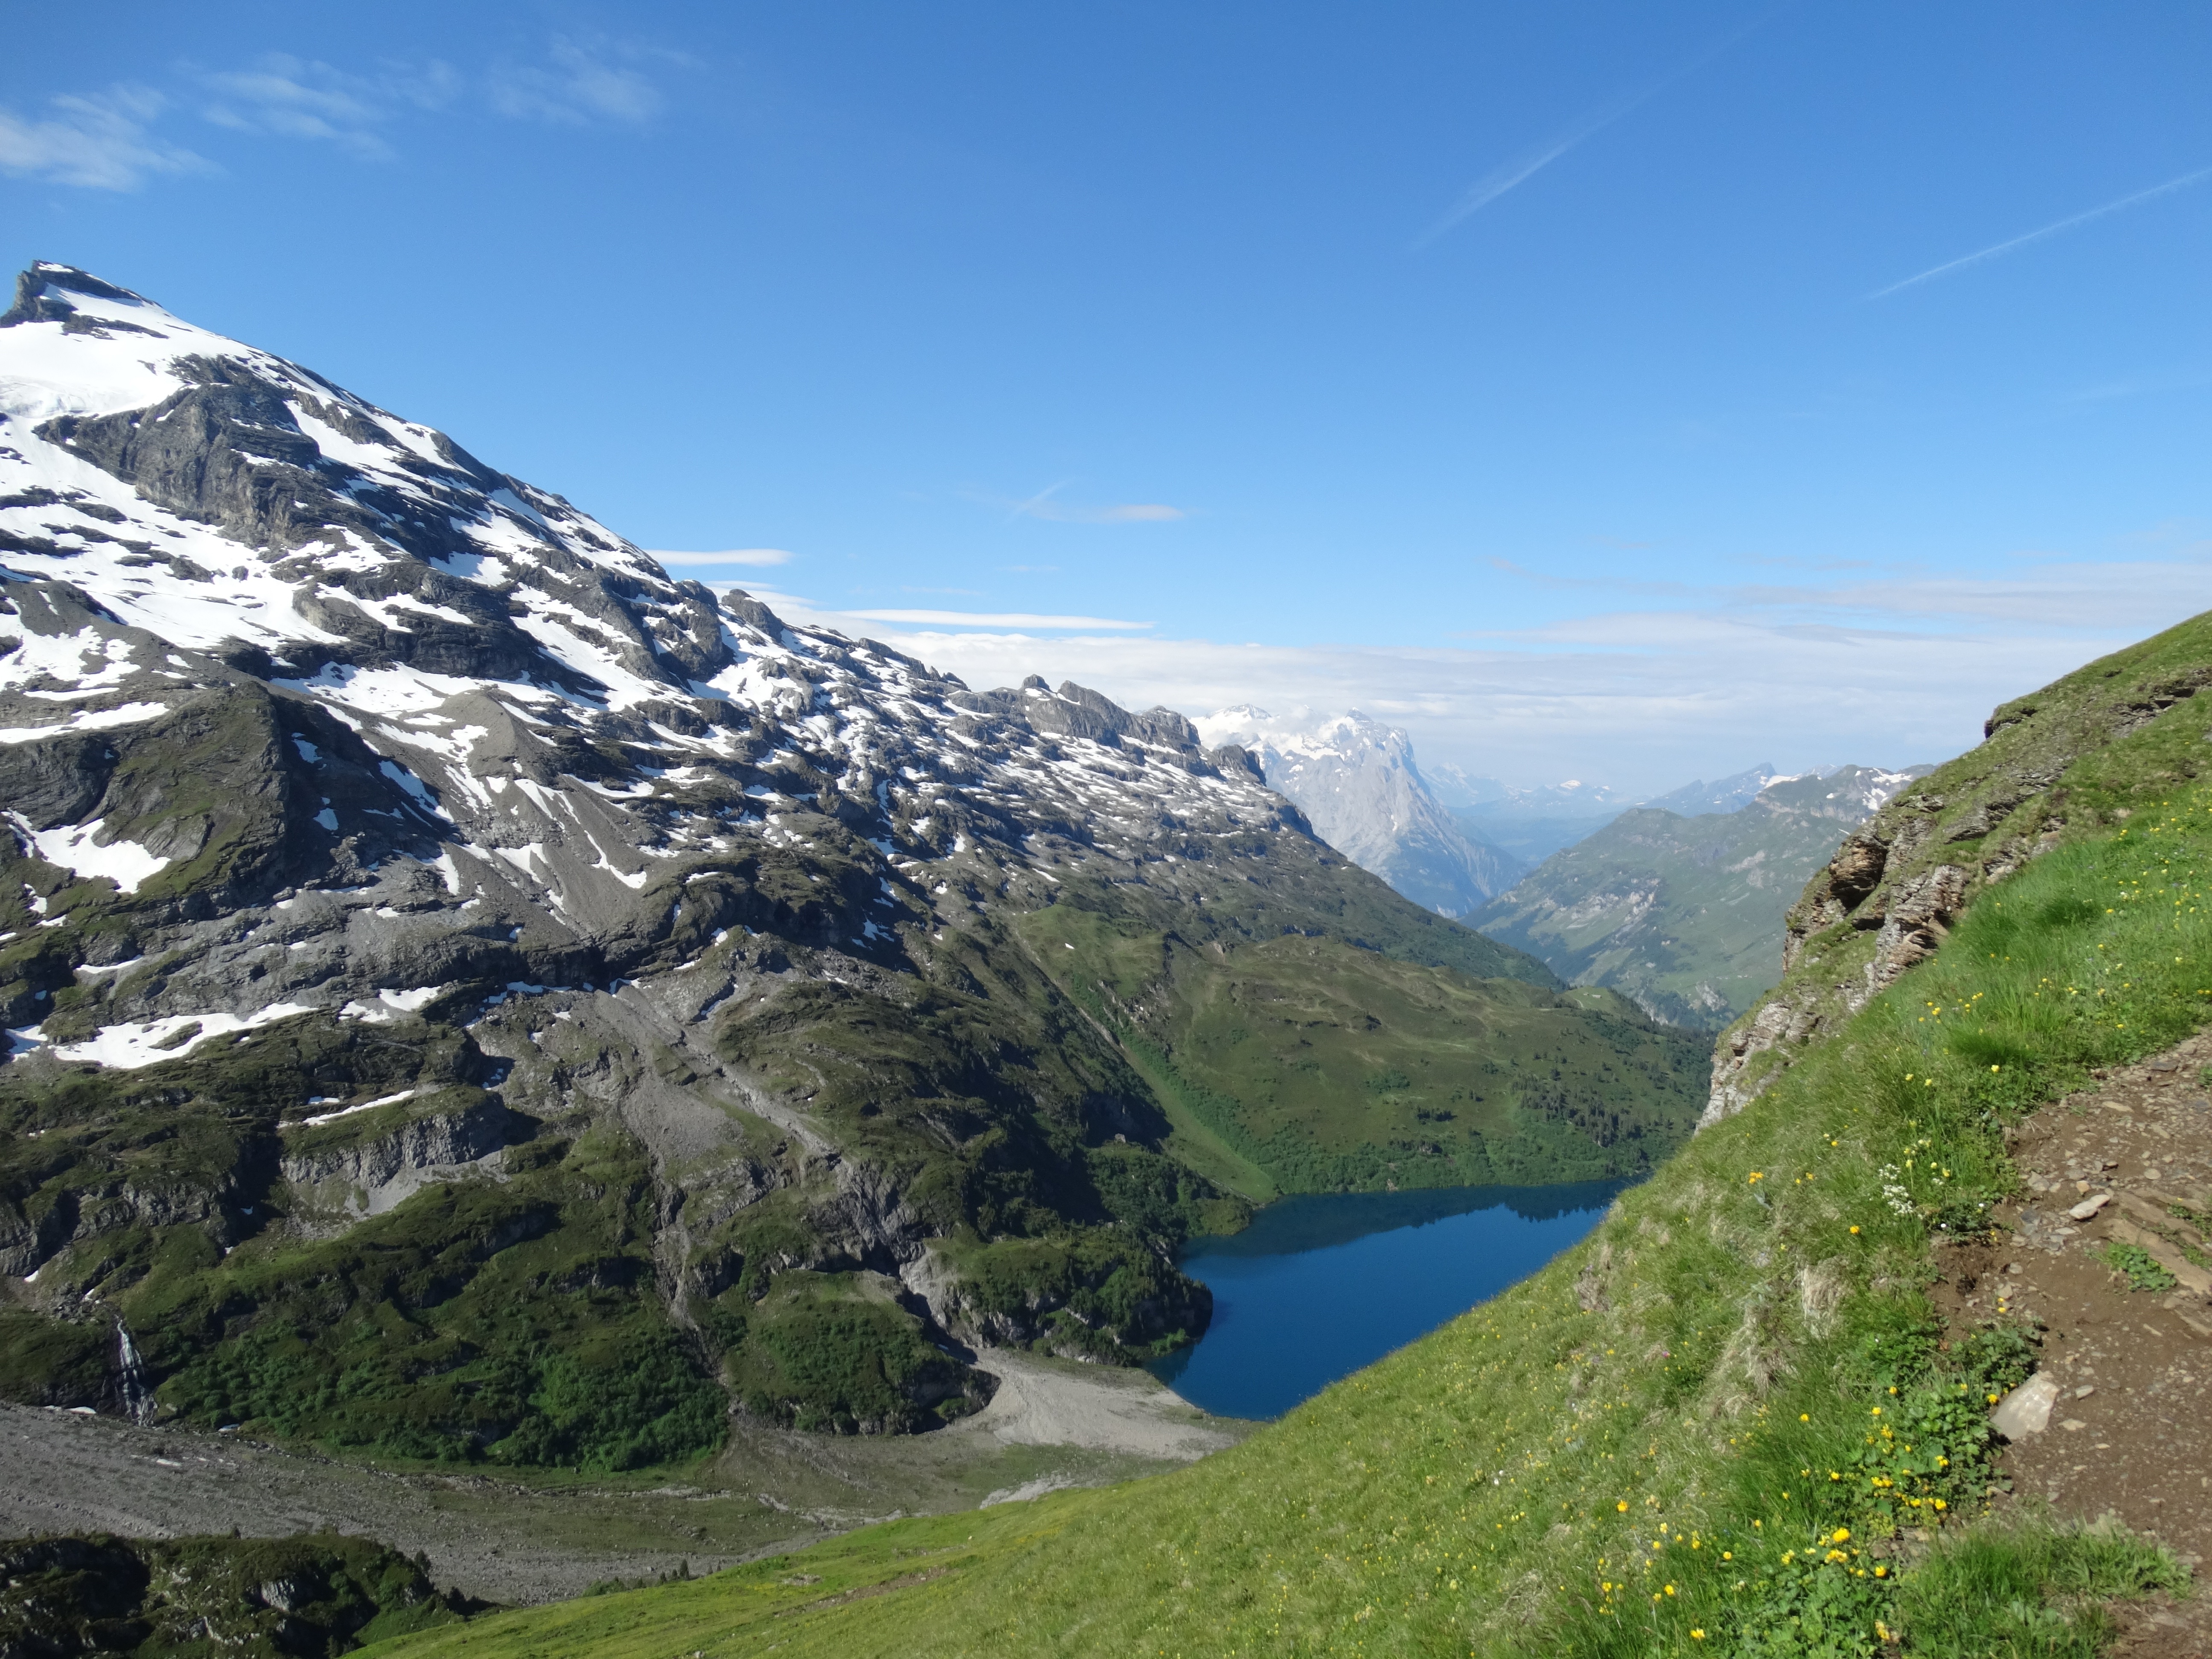
walking, mountain, hiking, adventure, valley, mountain range, alpine, fjord, highland, ridge, mountain landscape, massif, mountains, alps, plateau, bergsee, fell, cirque, loch, moraine, landform, tarn, alpine walk, mountain pass, geographical feature, mountainous landforms, glacial landform